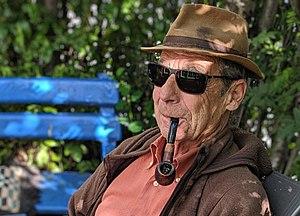
Conradin Perner est un universitaire né à Davos en Suisse spécialisé dans la littérature comparée et l'ethnologie ainsi qu'un humanitaire œuvrant au maintien de la paix au Soudan du Sud. Entre 1976 à 1979, il s'est engagé dans des études ethnologiques sur le terrain auprès des Anyuak dans l'actuel Soudan du Sud. Sa collection d'objets Anyuak est exposée au musée d'ethnographie de Genève